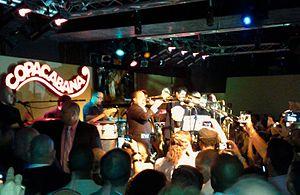
Le Copacabana, souvent désigné comme le Copa, est une boîte de nuit de New York, aux États-Unis. Située à Manhattan à proximité de l'angle de la 8ᵉ Avenue avec la 47ᵉ Rue, elle a ouvert le 10 novembre 1940.